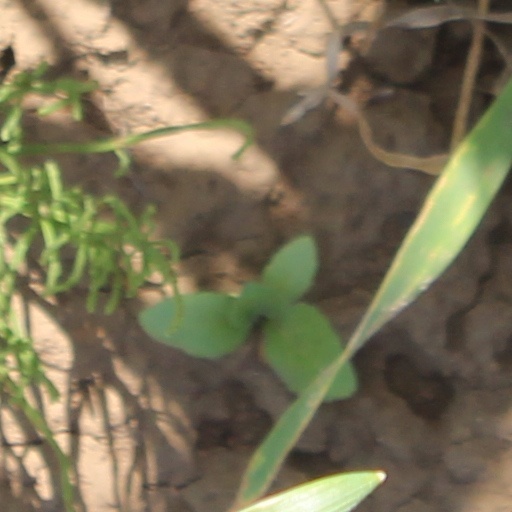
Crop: wheat